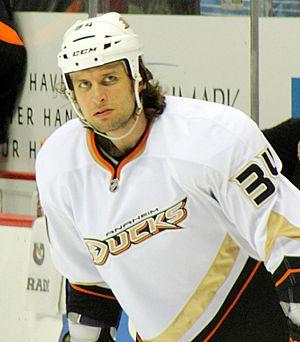
Nathaniel Lawrence Guenin est un joueur professionnel américain de hockey sur glace.